Palmach

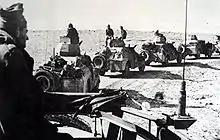
A Palmach patrol in the Negev

On 2 May, the Palmach 3rd Battalion, commanded by Moshe Kelman, attacked Ein al-Zeitun with a Davidka, two 3-inch mortars and eight 2-inch mortars. During the following two days Palmach sappers blew up and burned all the houses. In the aftermath of the capture of this village Battalion Commander Kelman ordered the execution of seventy prisoners.